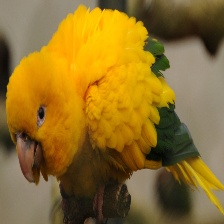
Species: GOLDEN PARAKEET
Scientific name: GUARUBA GUAROUBA